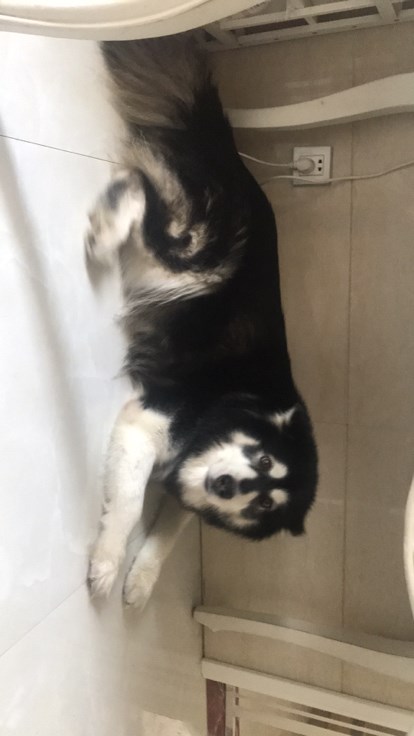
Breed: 1324-n000004-malamute